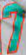
Number: 7